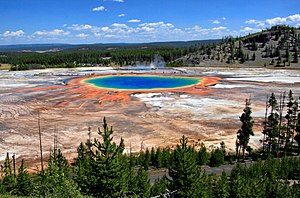
Midway Geyser Basin
Midway Geyser Basin med Grand Prismatic Spring i centrum.
Midway Geyser Basin er et mindre gejserområde i Yellowstone National Park i Wyoming, USA. Området er langt mindre end de øvrige gejserområder, der findes langs Firehole River, men omfatter alligevel to af parkens største geotermiske forekomster, Grand Prismatic Spring, verdens tredjestørste varme kilde, og Excelsior Geyser, der tidligere blev regnet for verdens største gejser, mens som ikke har haft udbrud i over 100 år. I dag er det en varm kilde, som udleder ca. 15.000 liter vand i minutter til Firehole River. Desuden findes nogle mindre, varme kilder i området, bl.a. Imperial Geyser, Turquoise Pool og Opal Pool. Fountain Paint Pots et område med varme mudderkilder mellem Midway og Lower Geyser Basin regnes også som hørende til Midway Geyser Basin.